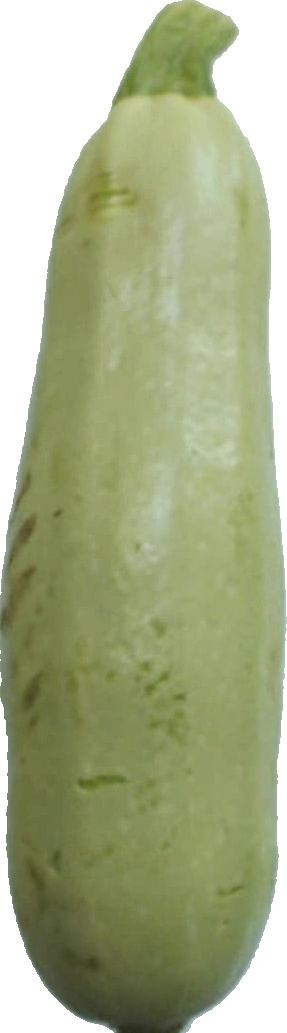
Label: zucchini_1